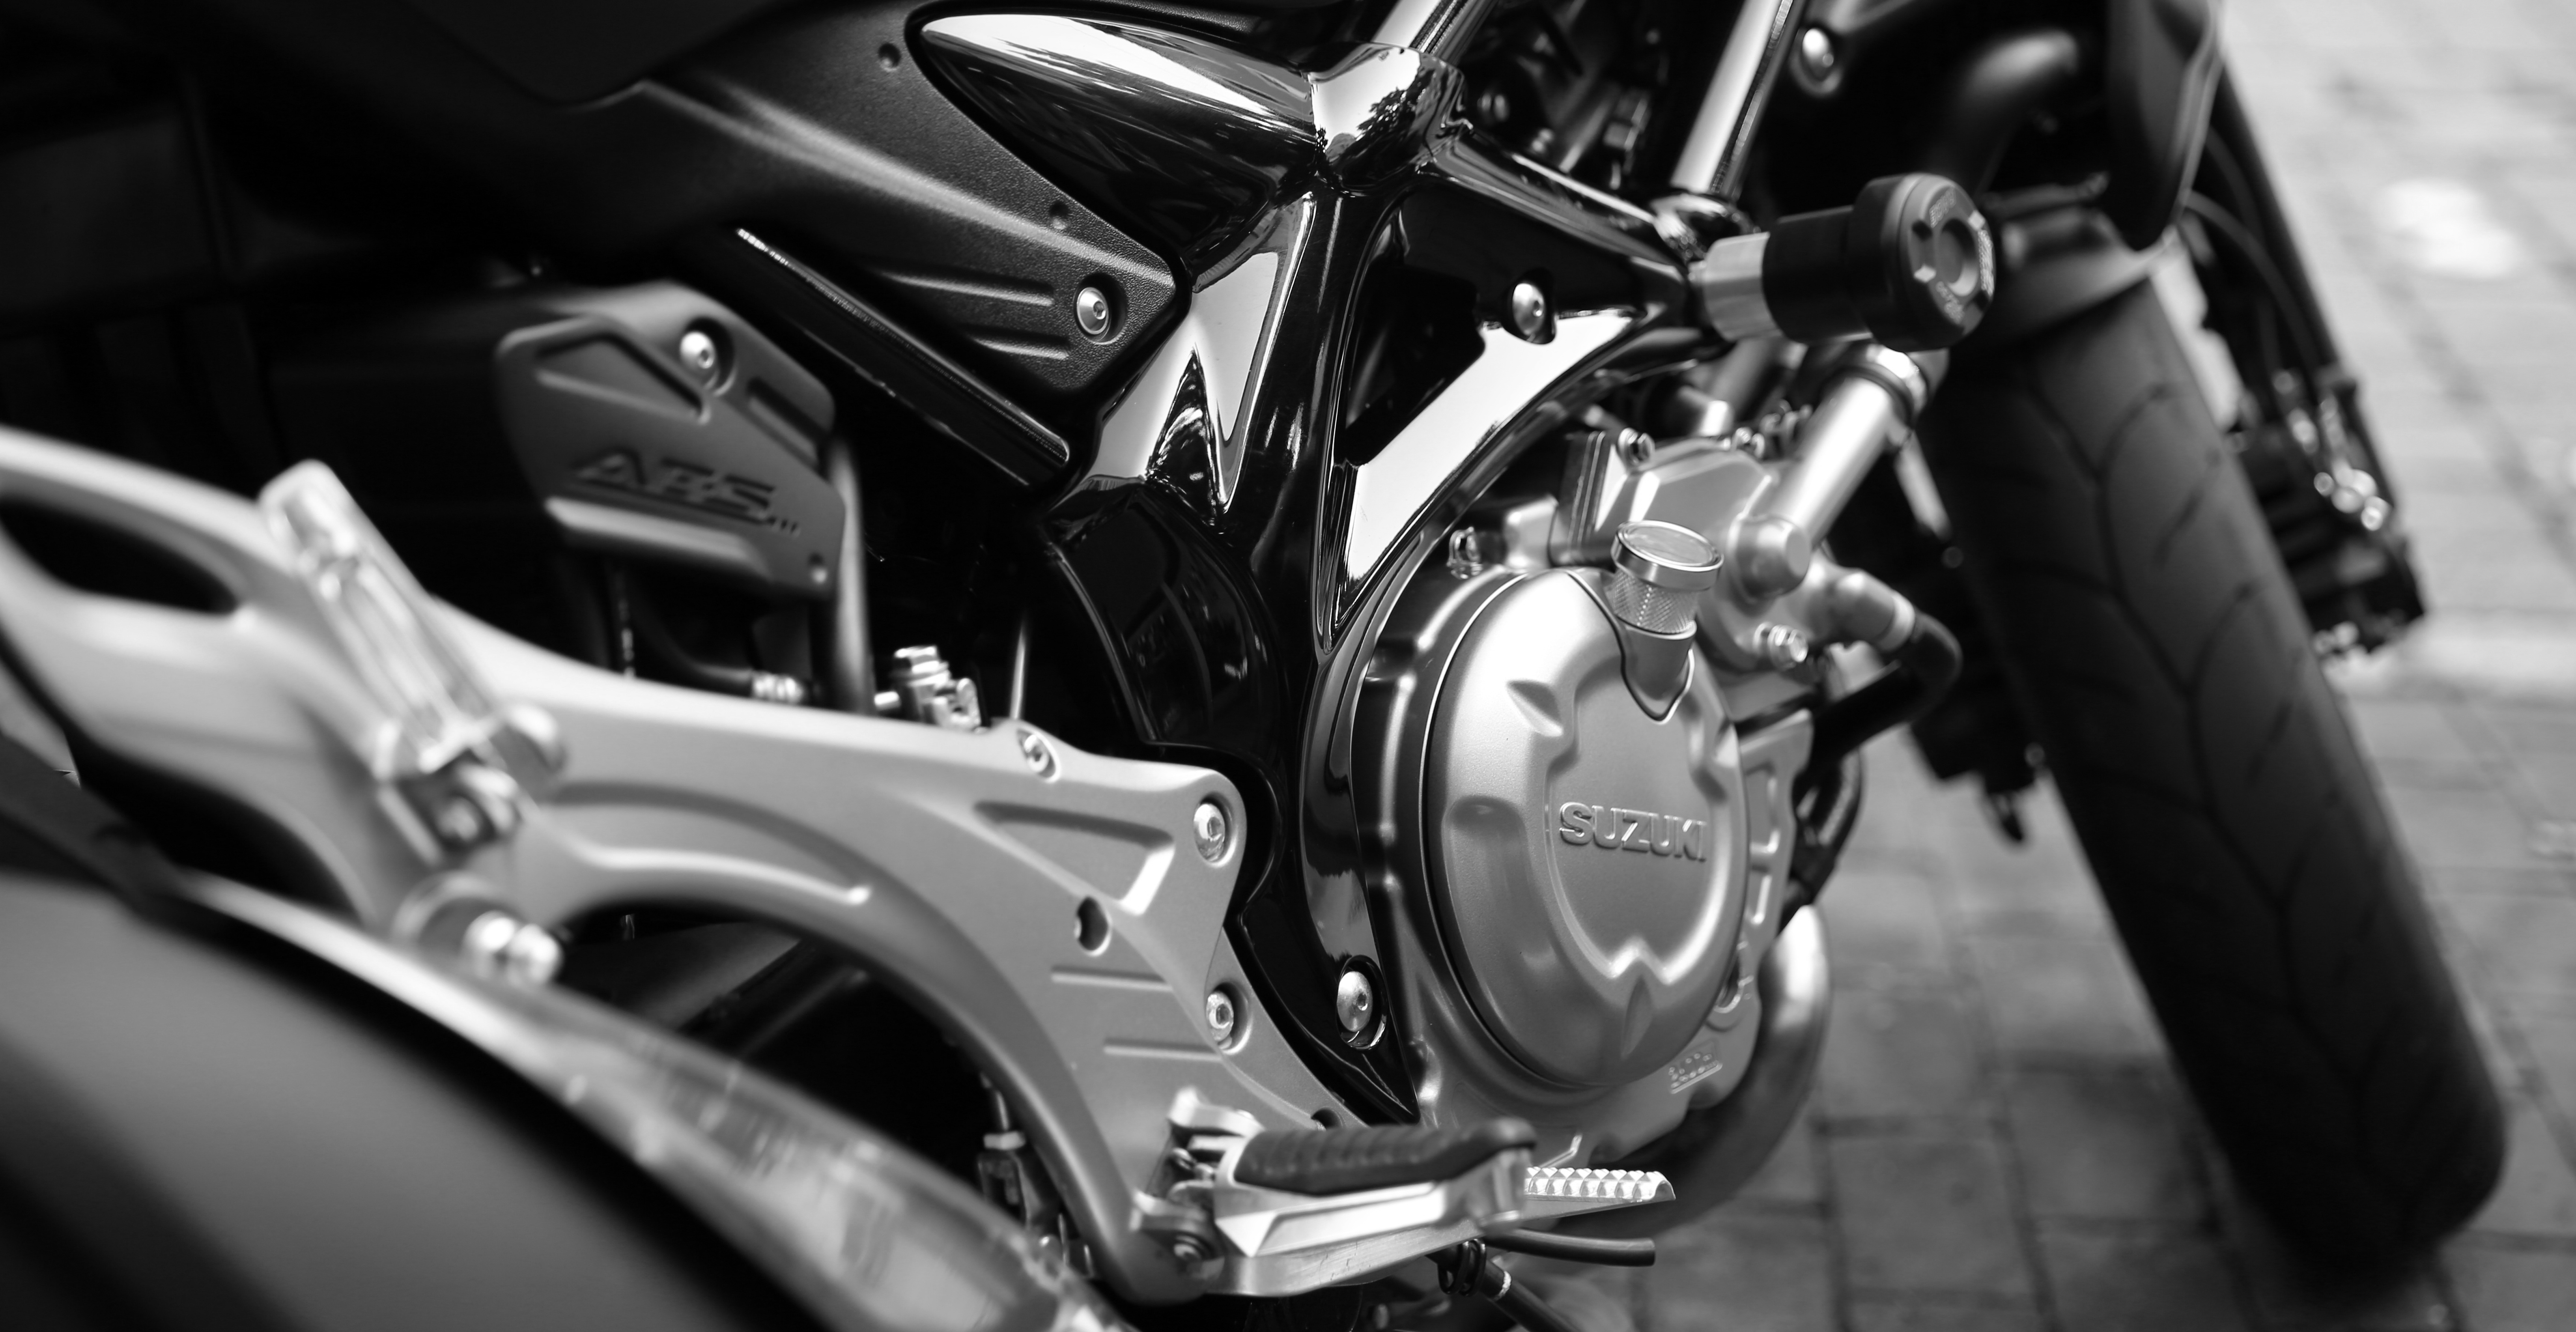
black and white, technology, car, wheel, reflection, vehicle, motorcycle, metal, monochrome, close, side view, close up, chrome, silver, motor, suzuki, shiny, cylinder, vehicles, metallic, polished, cruiser, companions, motorcycling, dynamics, land vehicle, monochrome photography, automobile make, automotive design